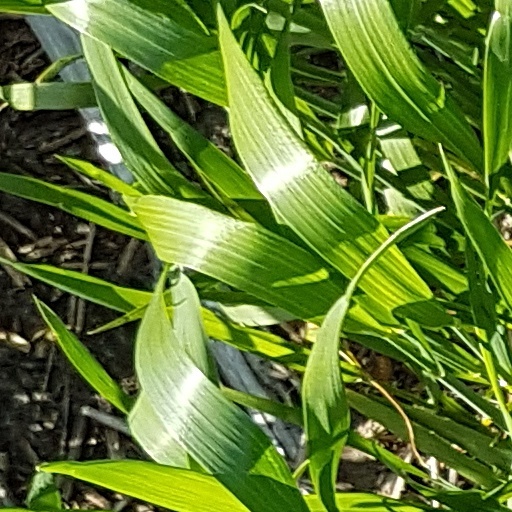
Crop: wheat